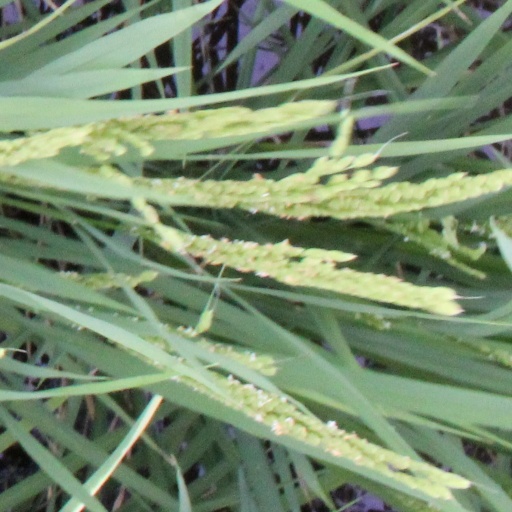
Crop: rice